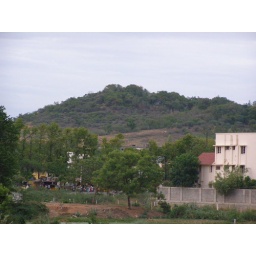
Pasumlai hill near Madurai, IndiaIn large view people can be seen on the road at the foot of the hill